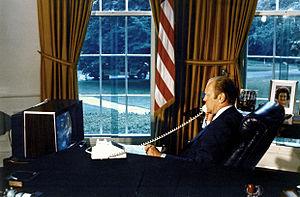
Apollo-Soyouz est en 1975 la première mission spatiale conjointe entre l'Union soviétique et les États-Unis après qu'ils se sont affrontés pendant des années dans une véritable course à l'espace, dont la Lune constituait le principal symbole.